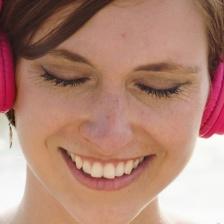
Label: faces